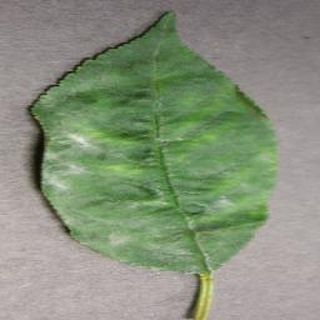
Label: cherry_powdery_mildew